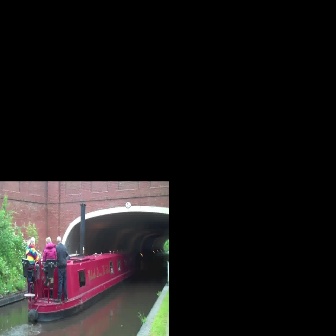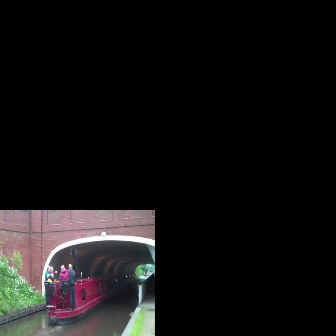
  Please identify the target specified by the bounding box [21,201,143,323] in the first image and locate it in the second image. Return the coordinates in [x_min,y_min,x_max,y_max] format.
Answer: [44,248,121,325]